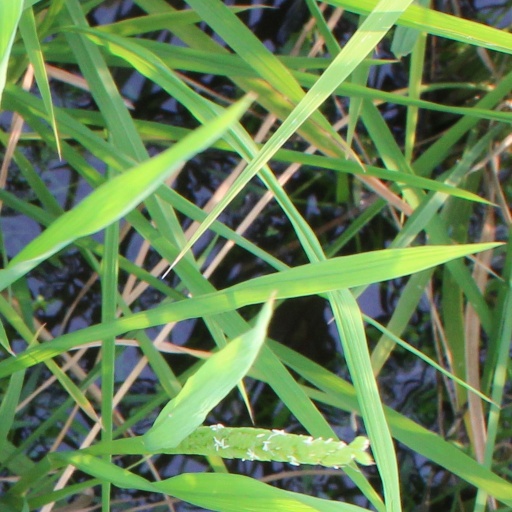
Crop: rice